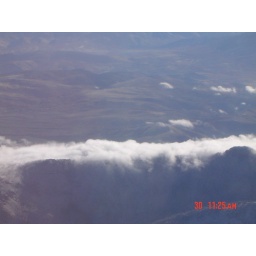
mountains near salt lake